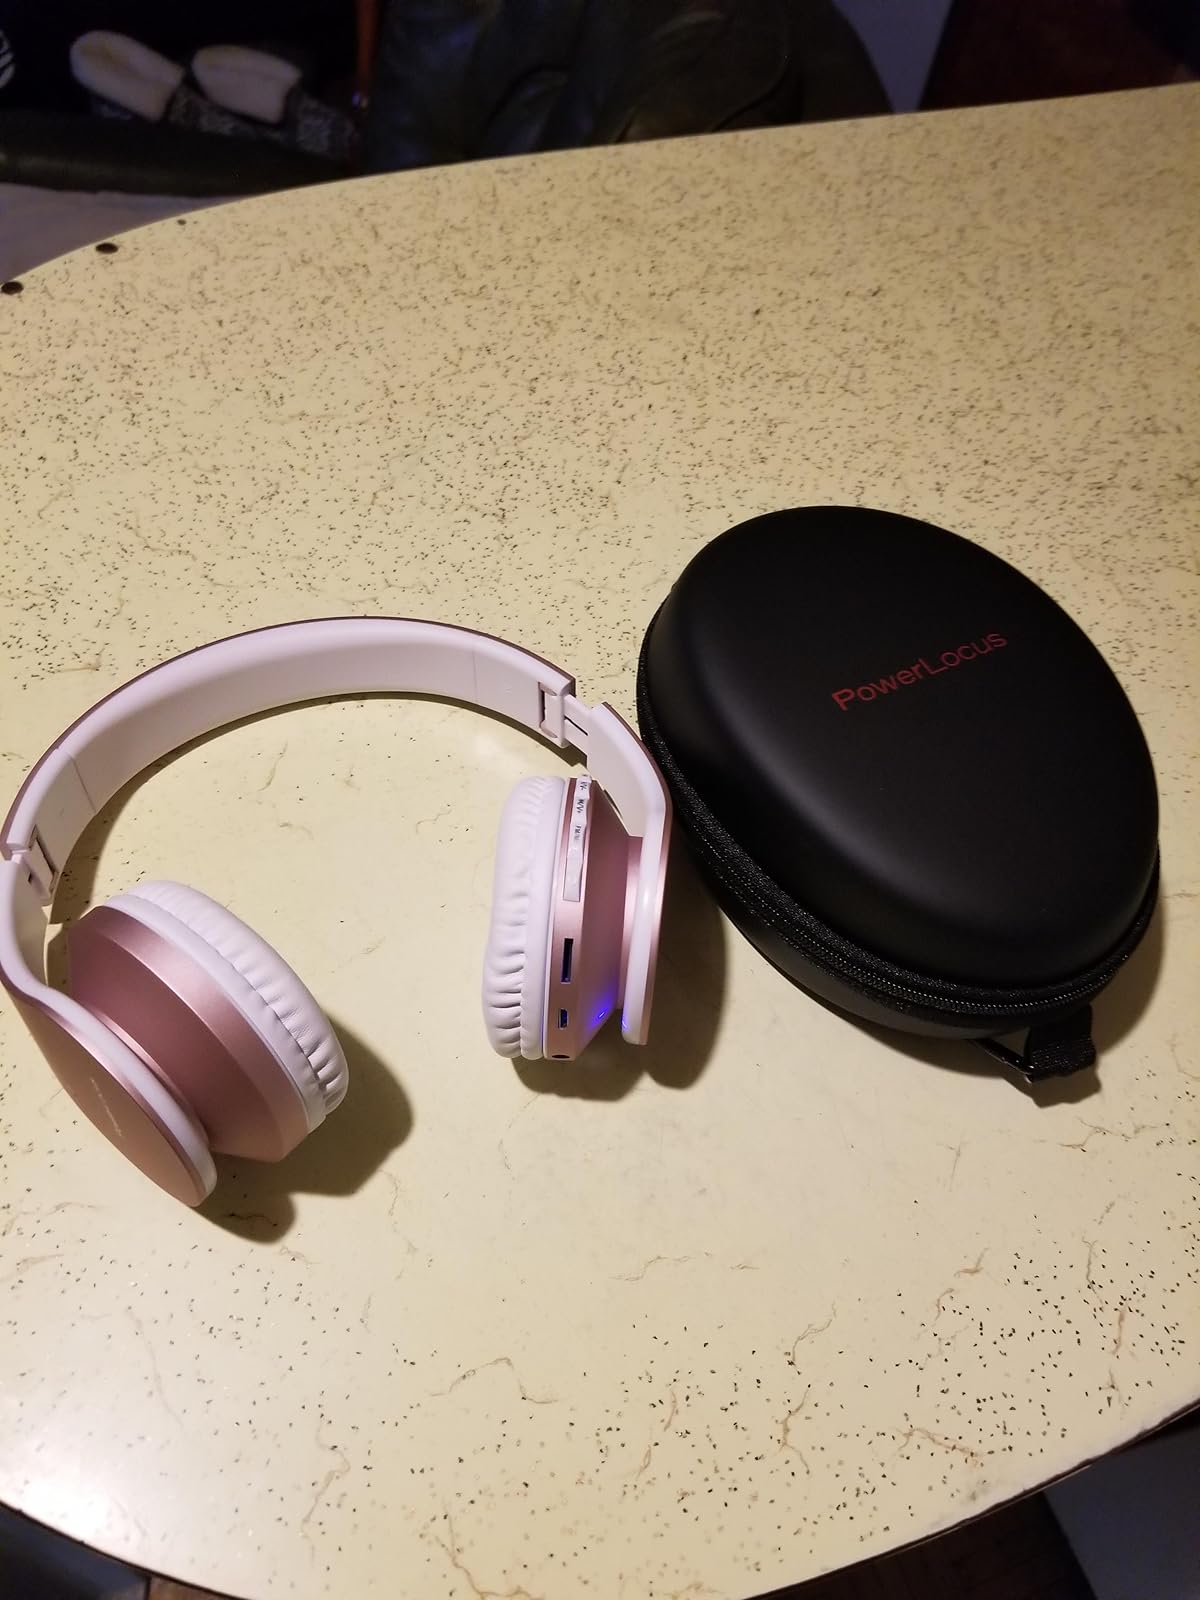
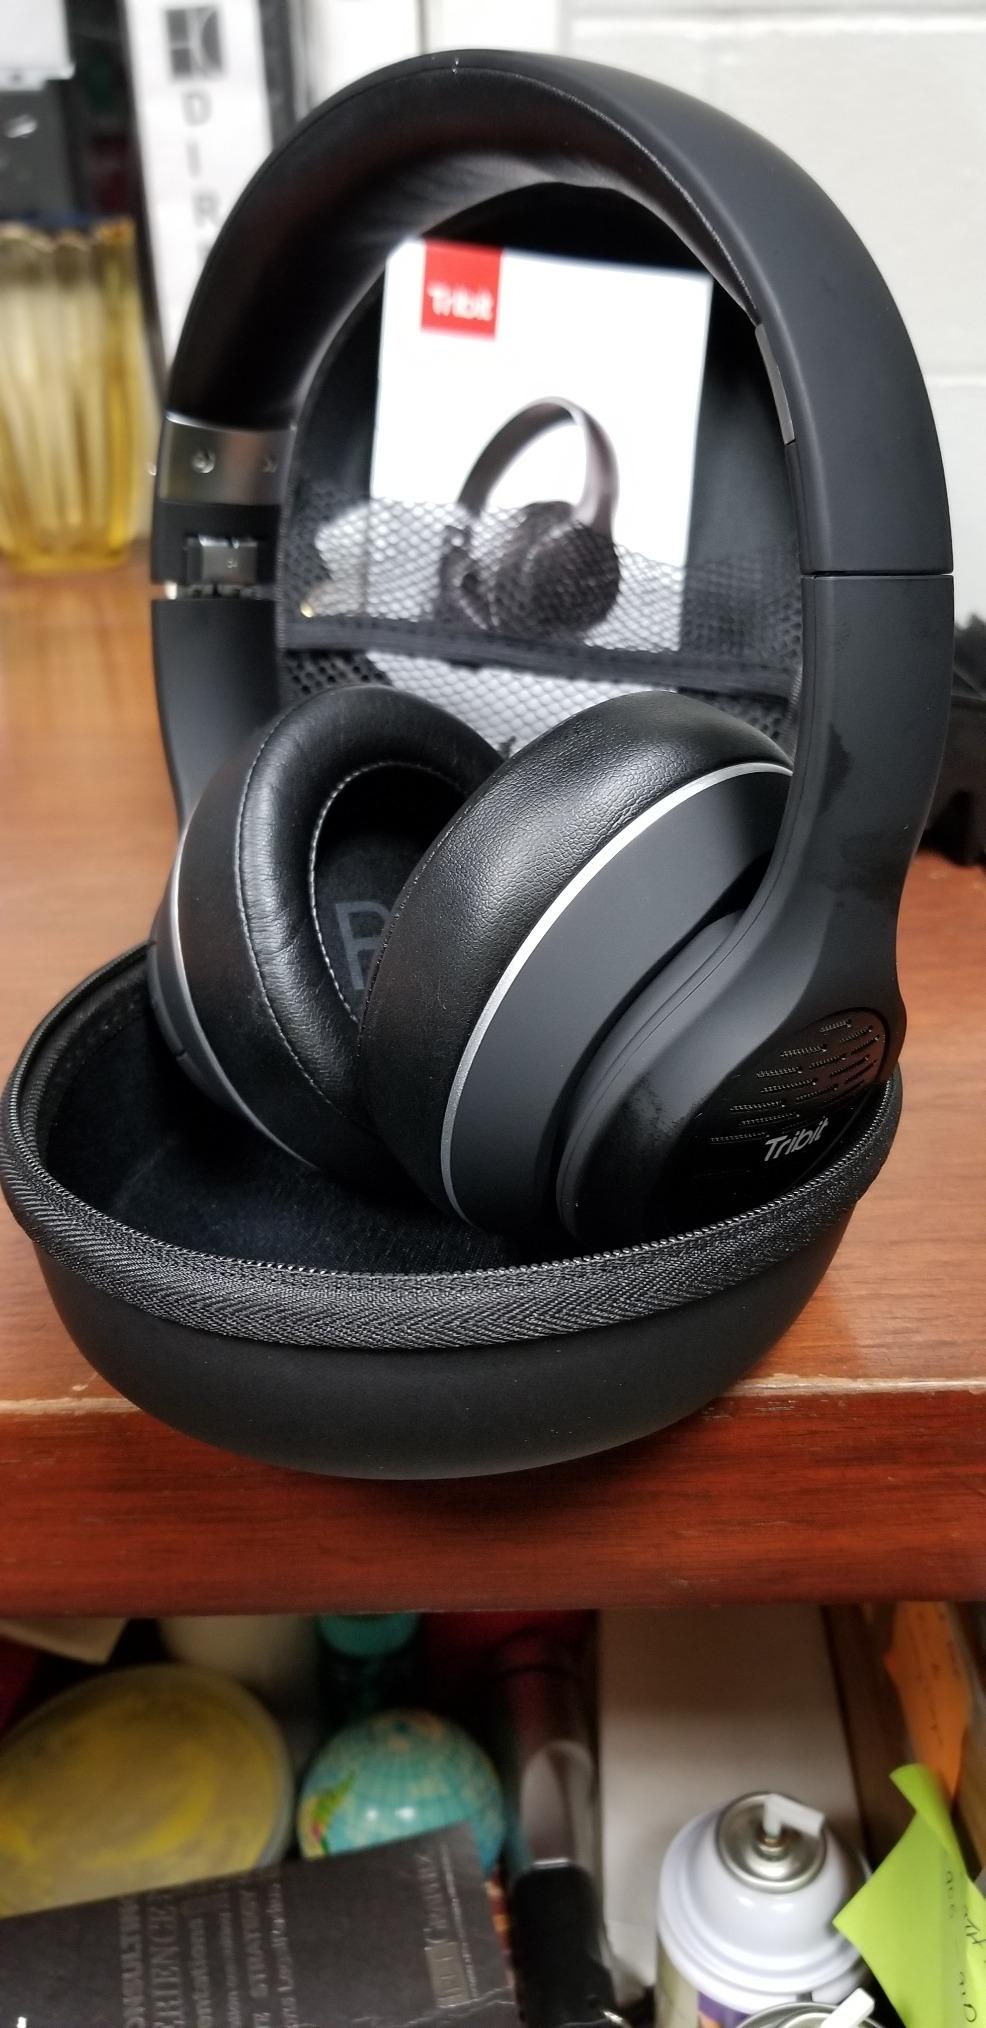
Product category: headphones
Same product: no